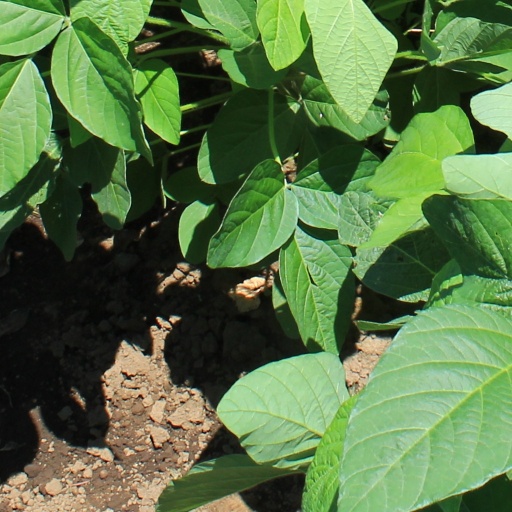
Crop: soybean